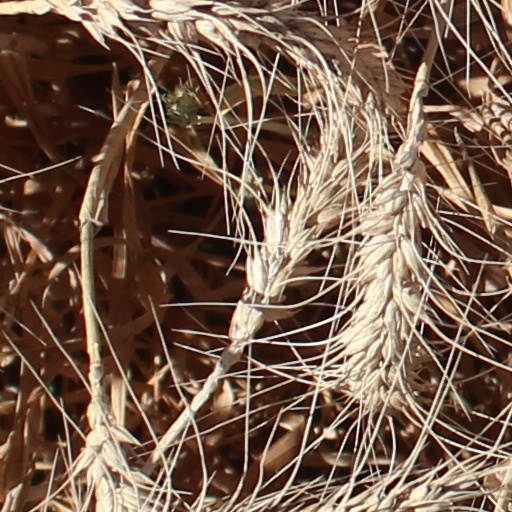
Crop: wheat